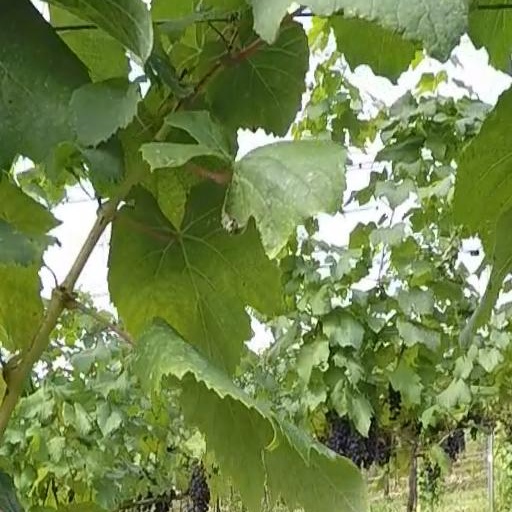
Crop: grape